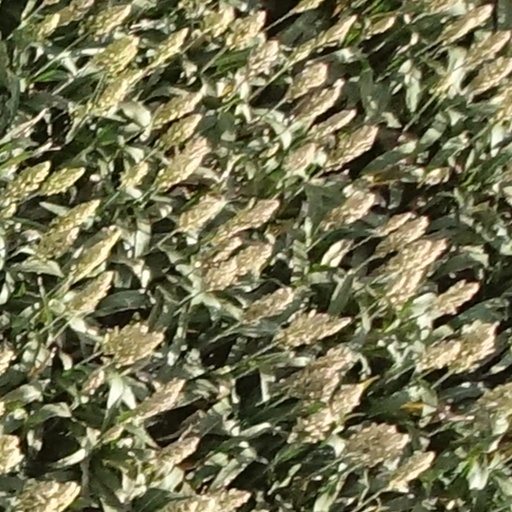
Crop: sorghum